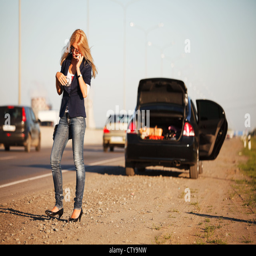
young woman with a broken car calling for help